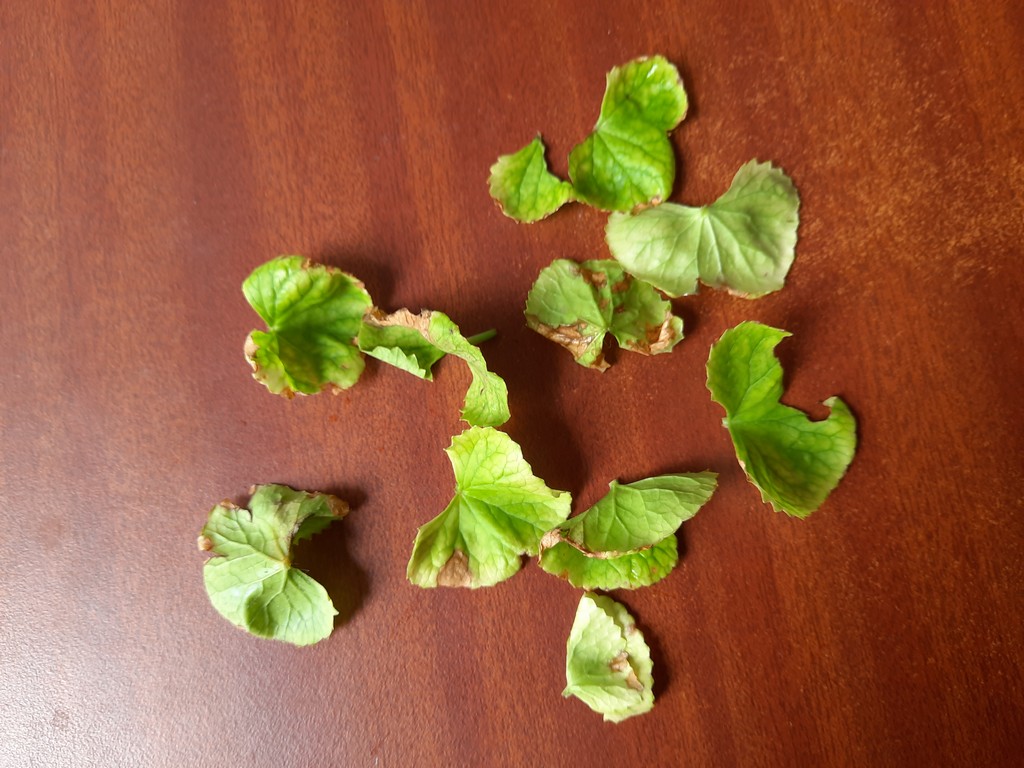
Label: Unhealthy